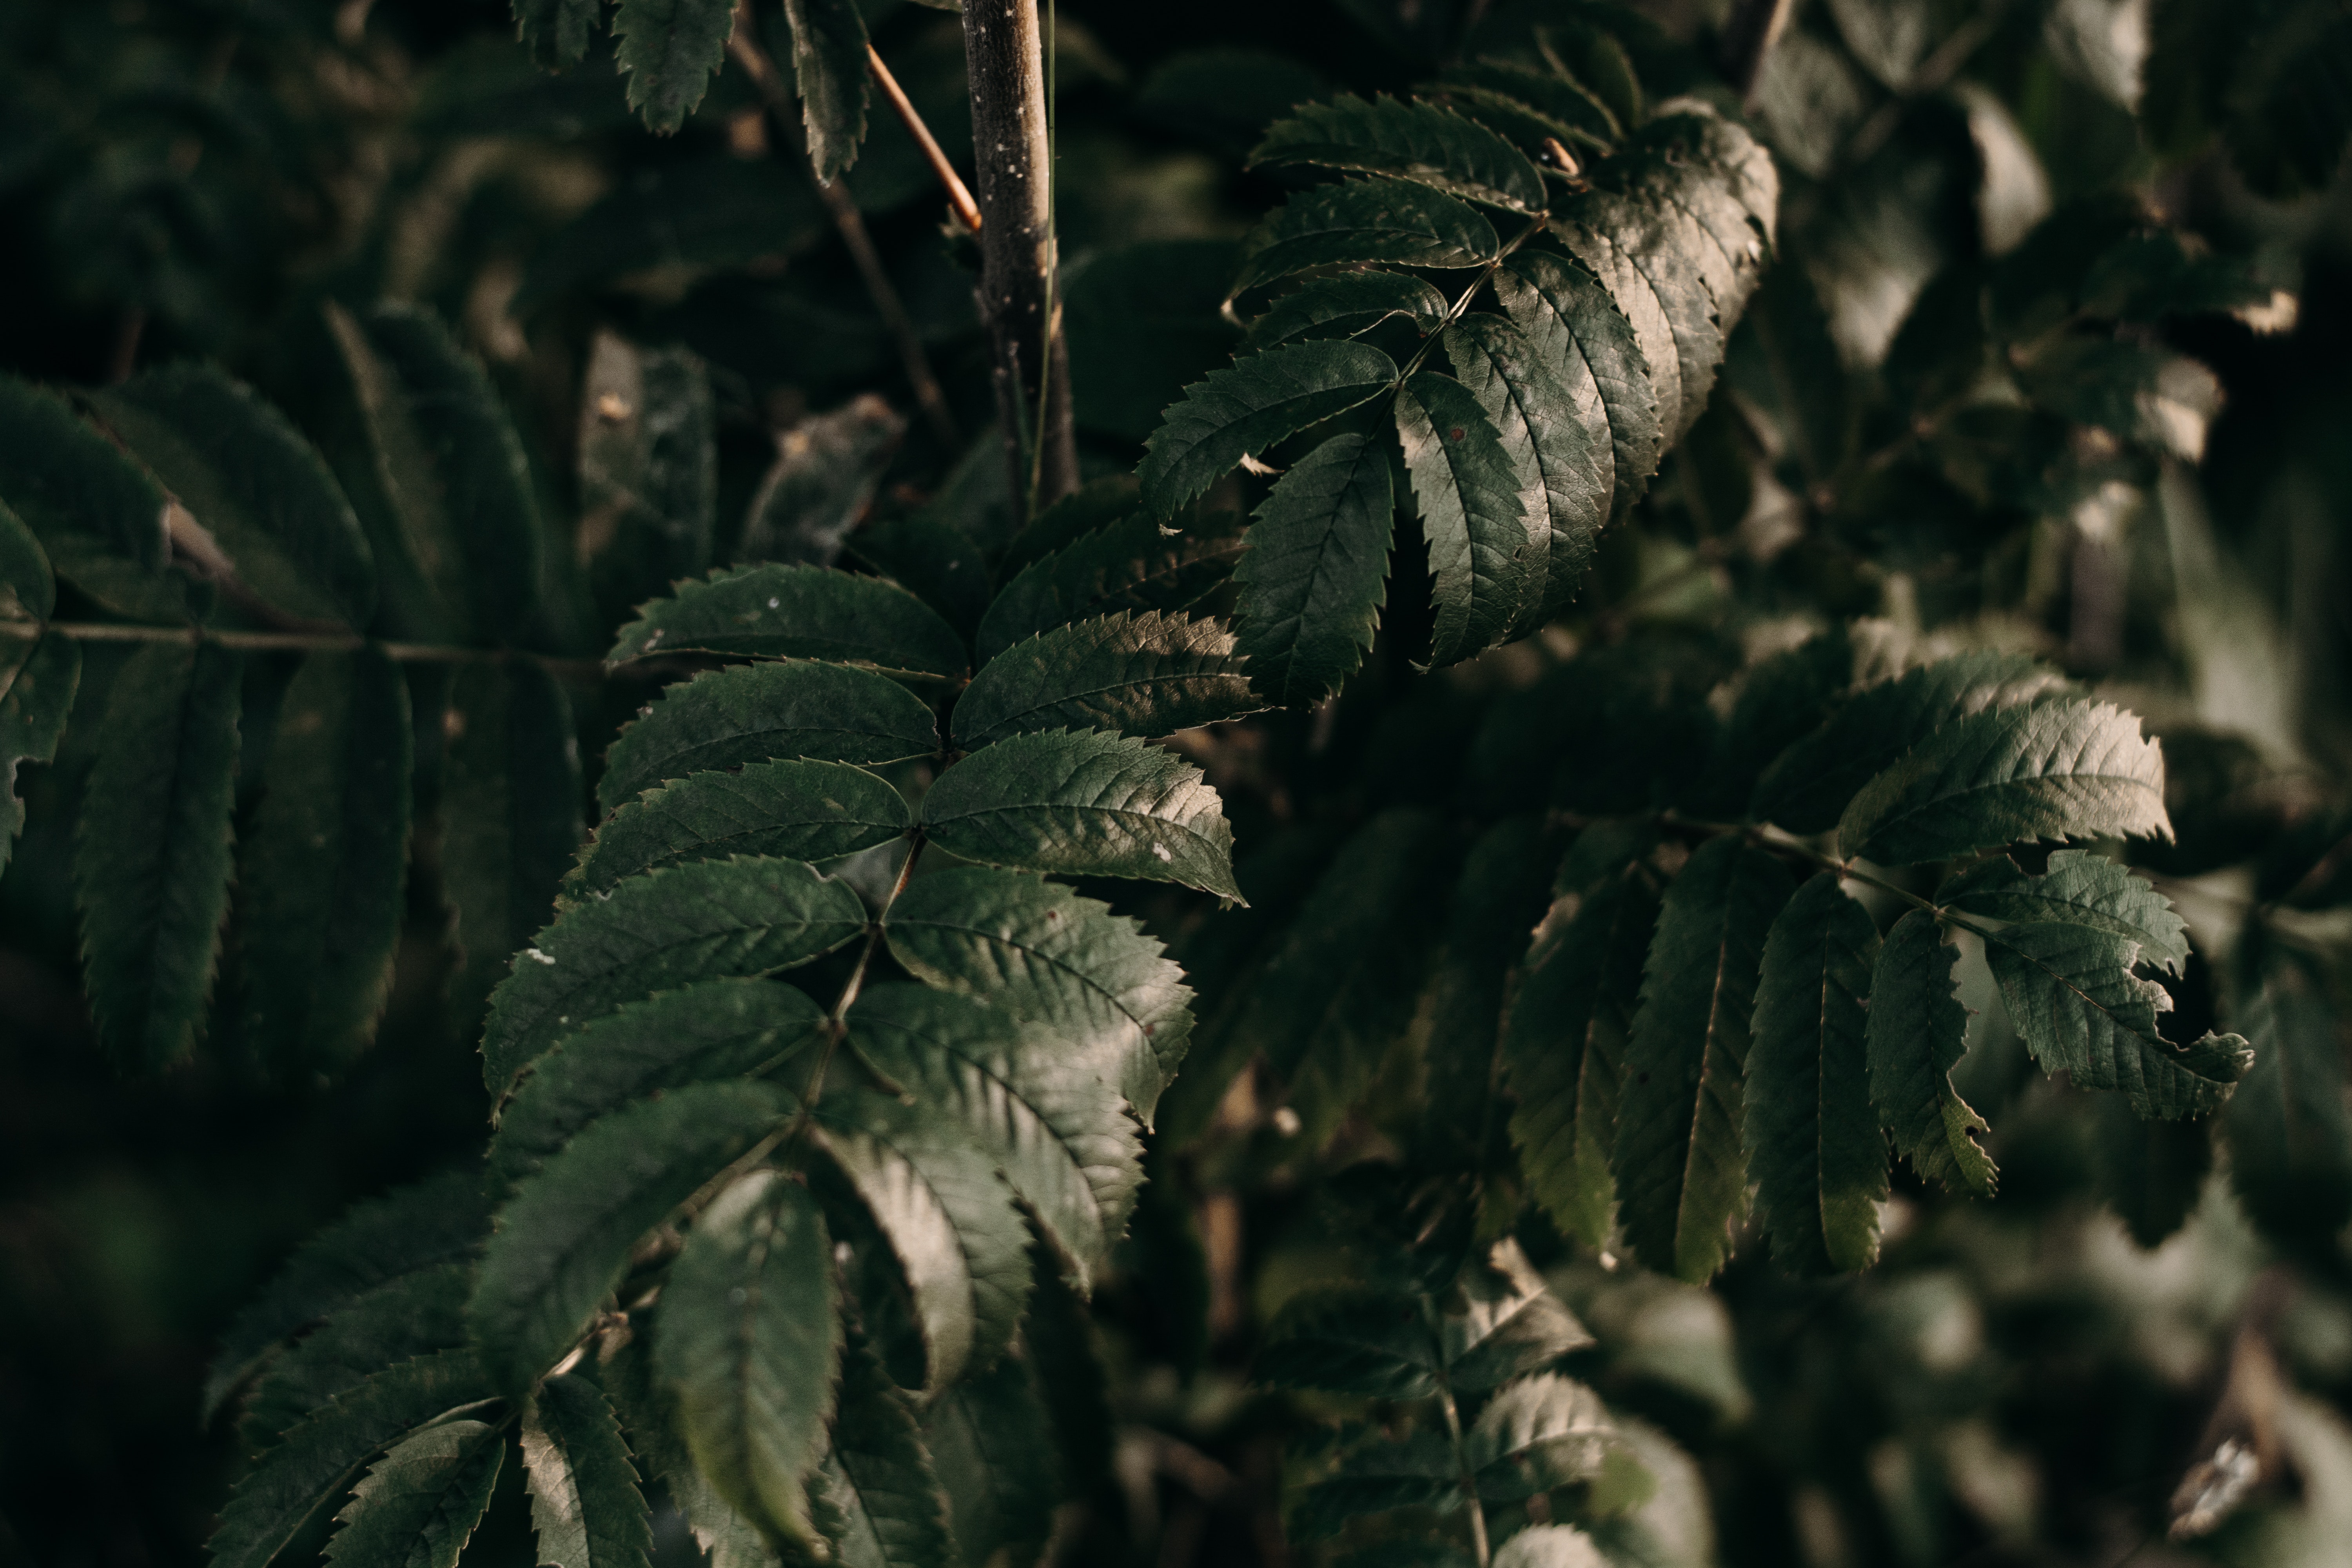
vegetation, leaf, terrestrial plant, plant, botany, flower, tree, vascular plant, fern, organism, adaptation, rainforest, jungle, plant stem, forest, flowering plant